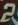
Number: 2